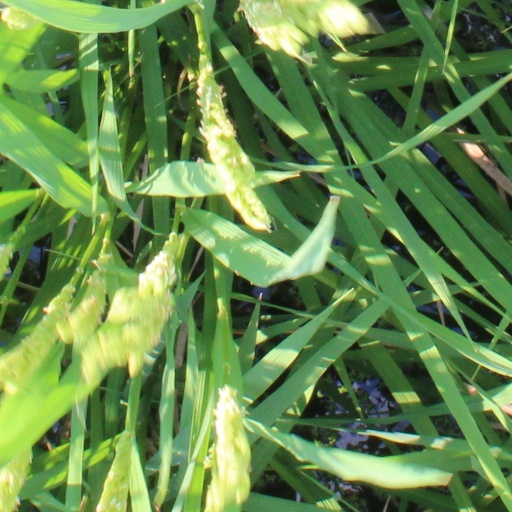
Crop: rice